Texas

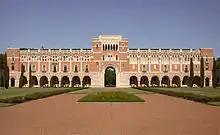
Rice University

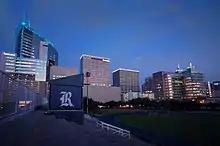
The Texas Medical Center in Houston

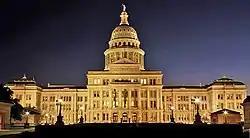
The Texas State Capitol at night

Within the "Big Four" professional leagues, Texas has two NFL teams (the Dallas Cowboys and the Houston Texans), two MLB teams (the Houston Astros and the Texas Rangers), three NBA teams (the San Antonio Spurs, the Houston Rockets, and the Dallas Mavericks), and one NHL team (the Dallas Stars). The Dallas–Fort Worth metroplex is one of only twelve American metropolitan areas that host sports teams from all the "Big Four" professional leagues. Outside of the "Big Four", Texas also has a WNBA team (the Dallas Wings), three Major League Soccer teams (Austin FC, Houston Dynamo FC and FC Dallas), and one NWSL team (the Houston Dash).